Palembang

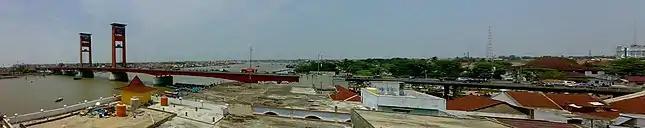
Panorama of Palembang from southeast to southwest as seen from Pasar 16 Ilir

Palembang is located in the tropical rainforest climate (Köppen "Af") zone with significant rainfall even in its driest months. The climate in Palembang is often described as a "hot, humid climate with a lot of rainfall throughout the year". The annual average temperature is around . Within this tropical climate, except for precipitation and monsoonal wind direction, the city experiences no other seasonal change throughout the year. Average rainfall annually is . During its wettest months, the city's lowlands are frequently inundated by torrential rains. However, in its driest months, many peatlands around the city dried, making them more vulnerable to wildfires, causing prolonged haze in the city. Due to the city's very low latitude, the typhoon risk of the city is nearly absent.